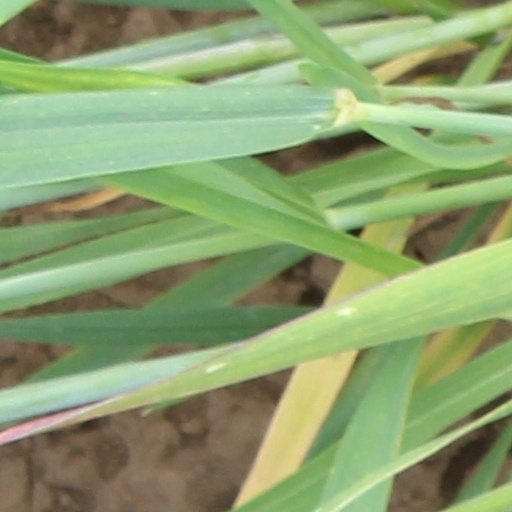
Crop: wheat